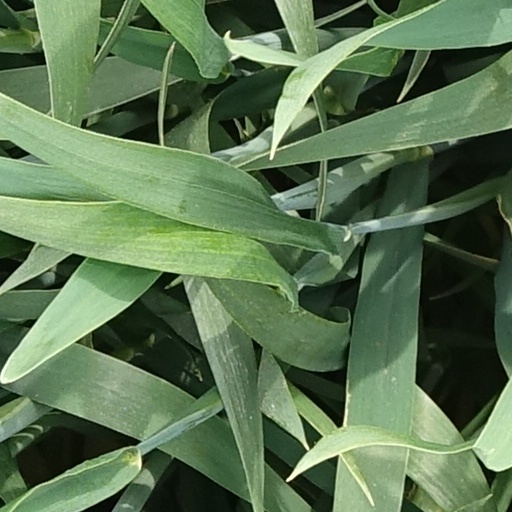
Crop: wheat